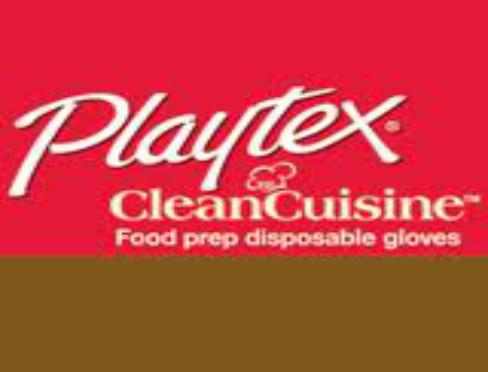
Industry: Necessities